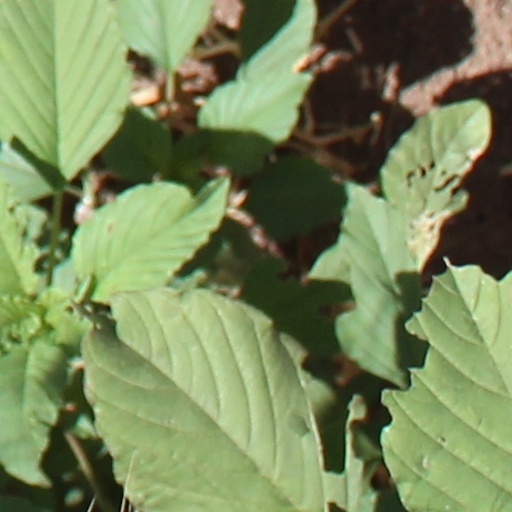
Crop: wheat